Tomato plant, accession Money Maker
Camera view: bottom (45 deg); turntable rotation: 210 degrees
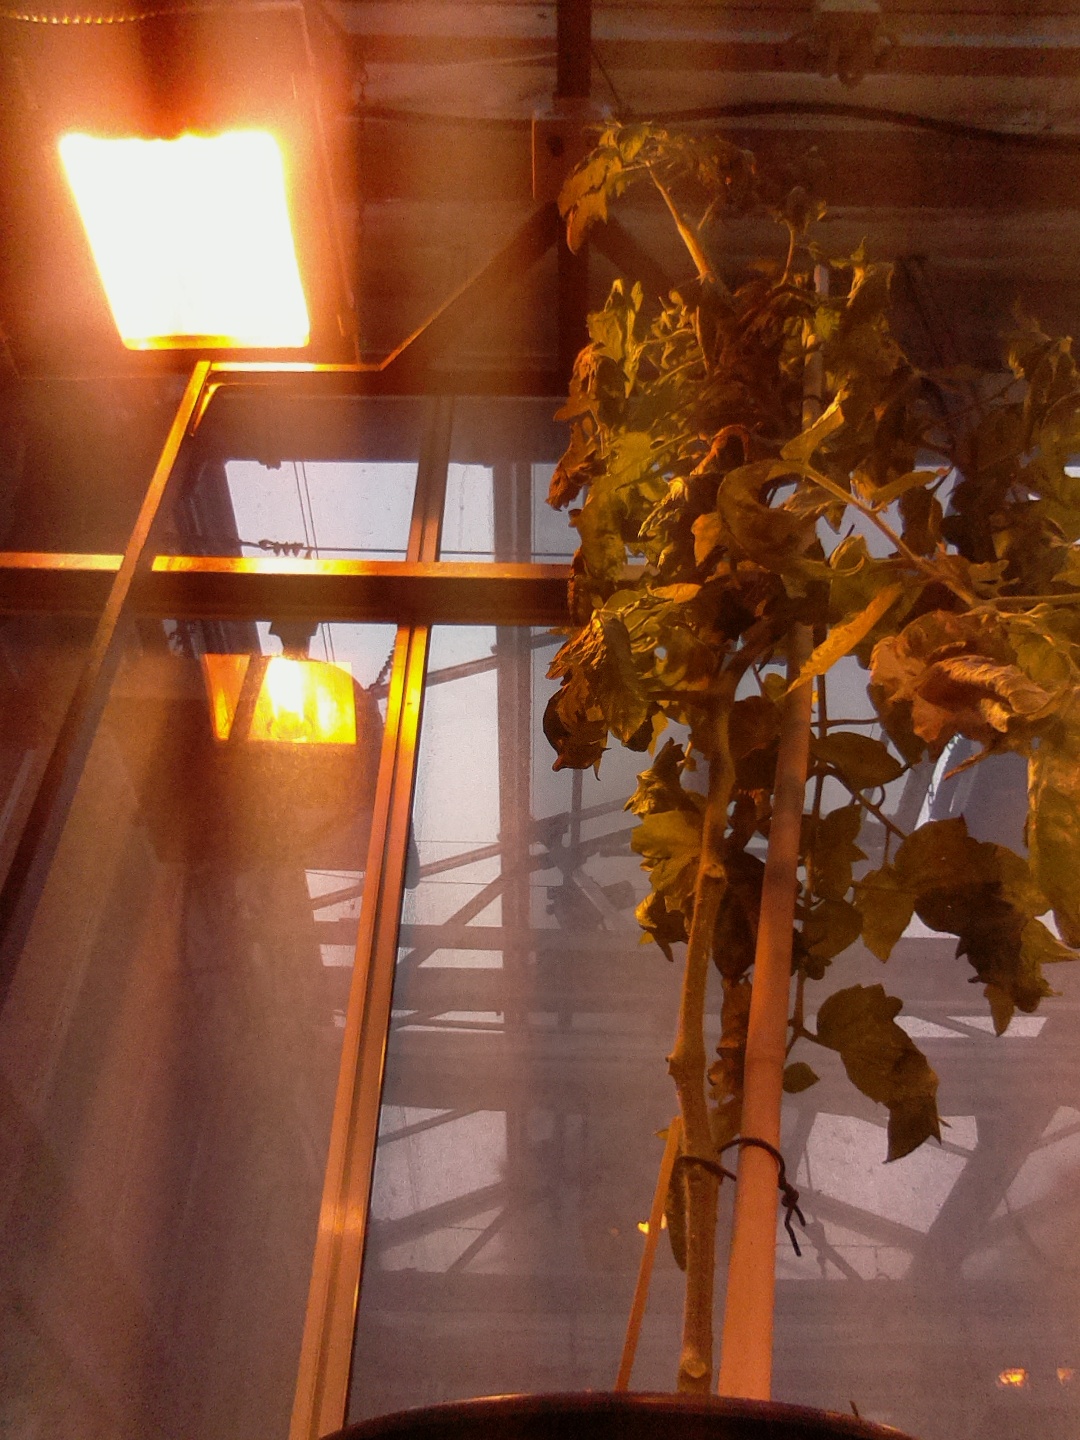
BBCH growth stage 77: 70%-80% of final fruit size